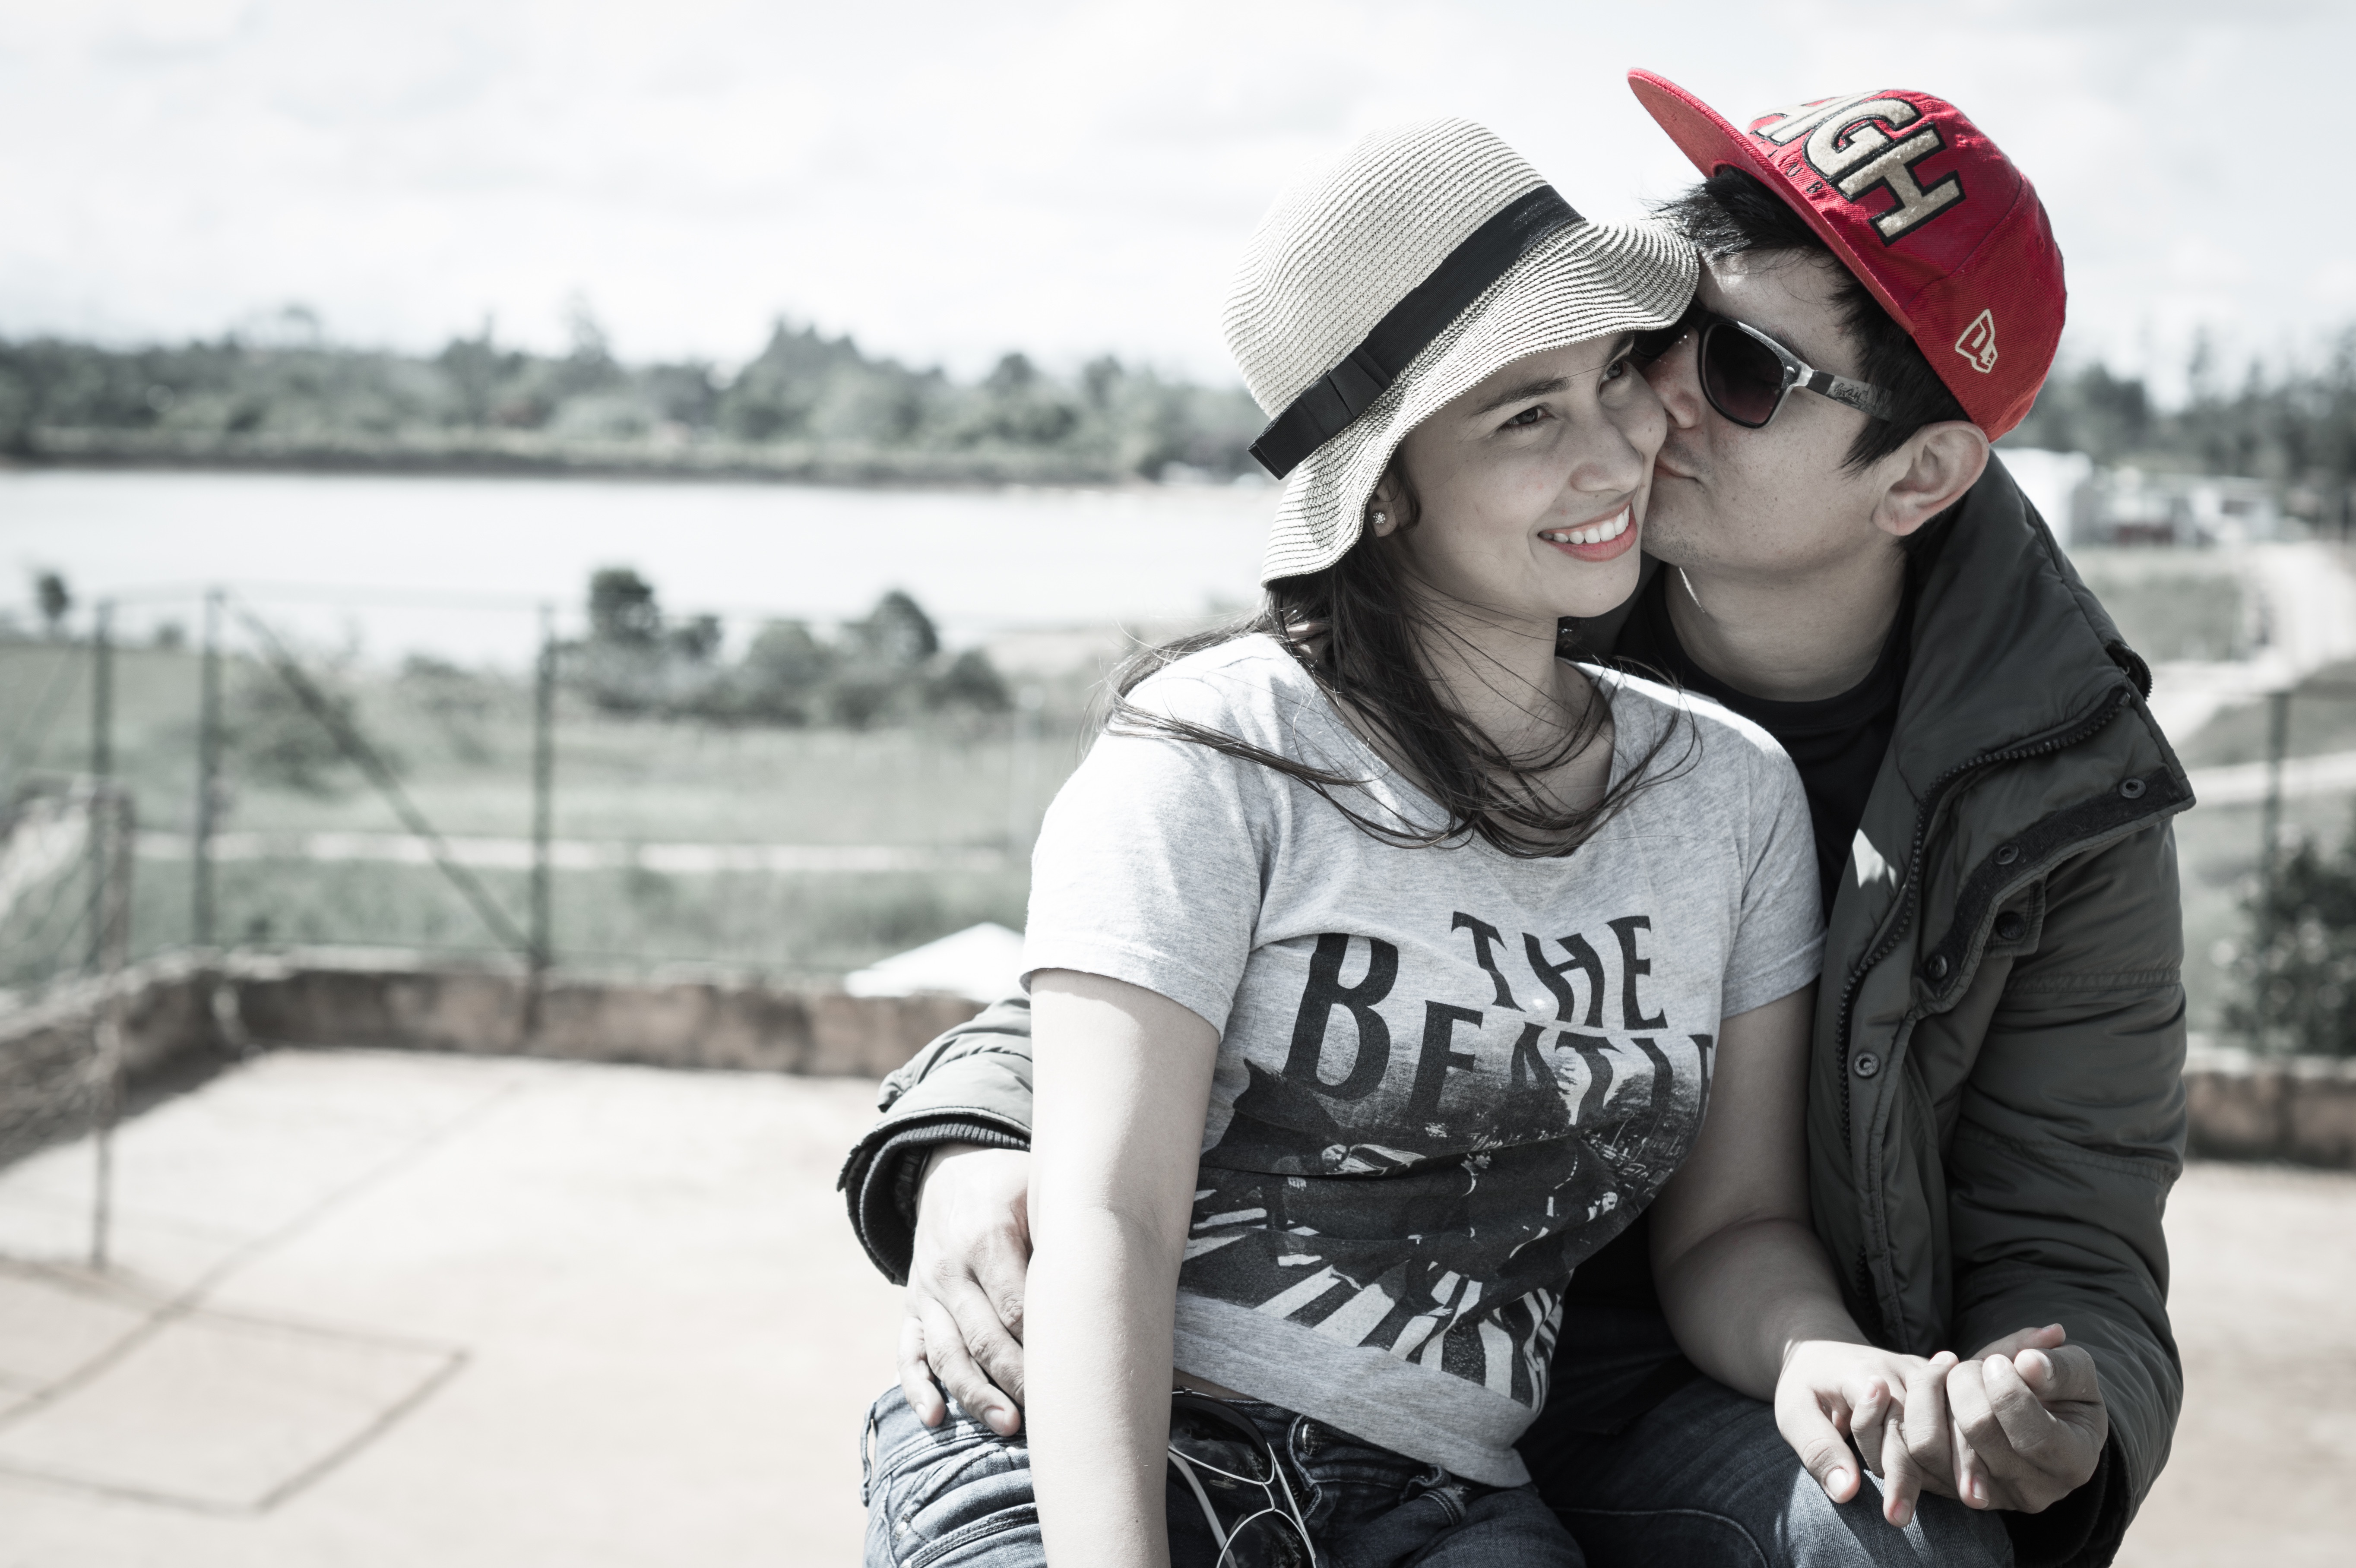
white, photography, model, fashion, photograph, emotion, interaction, photo shoot, portrait photography